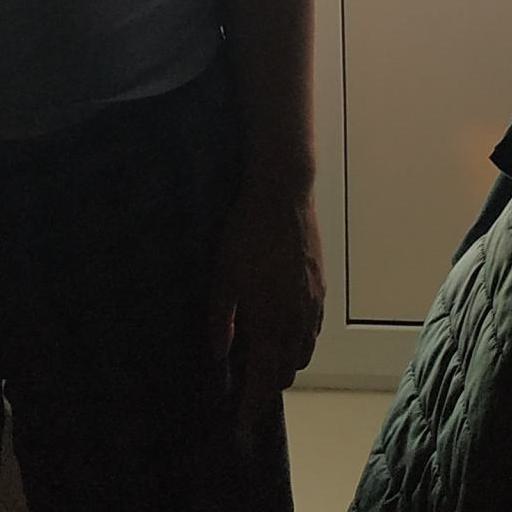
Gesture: no_gesture